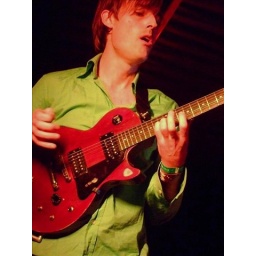
Looking like Christmas in a green shirt with a red guitar at Fun Fun Fun Fest